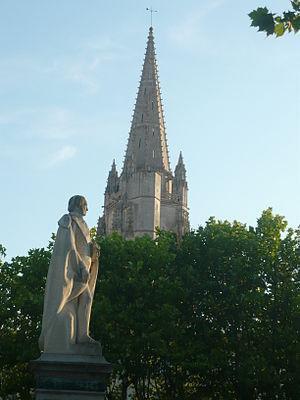
Cet article présente les faits historiques notables de la ville de Marennes, ville du Sud-Ouest de la France, située dans le département de la Charente-Maritime et surnommée la « capitale de l'huître ».